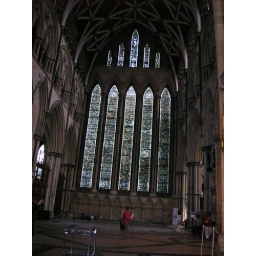
York Minster has one of the largest collection of stained glass windows in Europe.